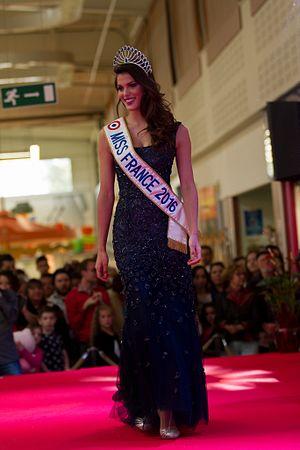
Iris Mittenaere, Miss France 2016 et Miss Univers 2016 à l'élection de Miss Yonne 2016, le 7 mai 2016.
La Foire comtoise de Besançon est une manifestation festive et commerciale qui a lieu tous les ans au parc des expositions de Micropolis.